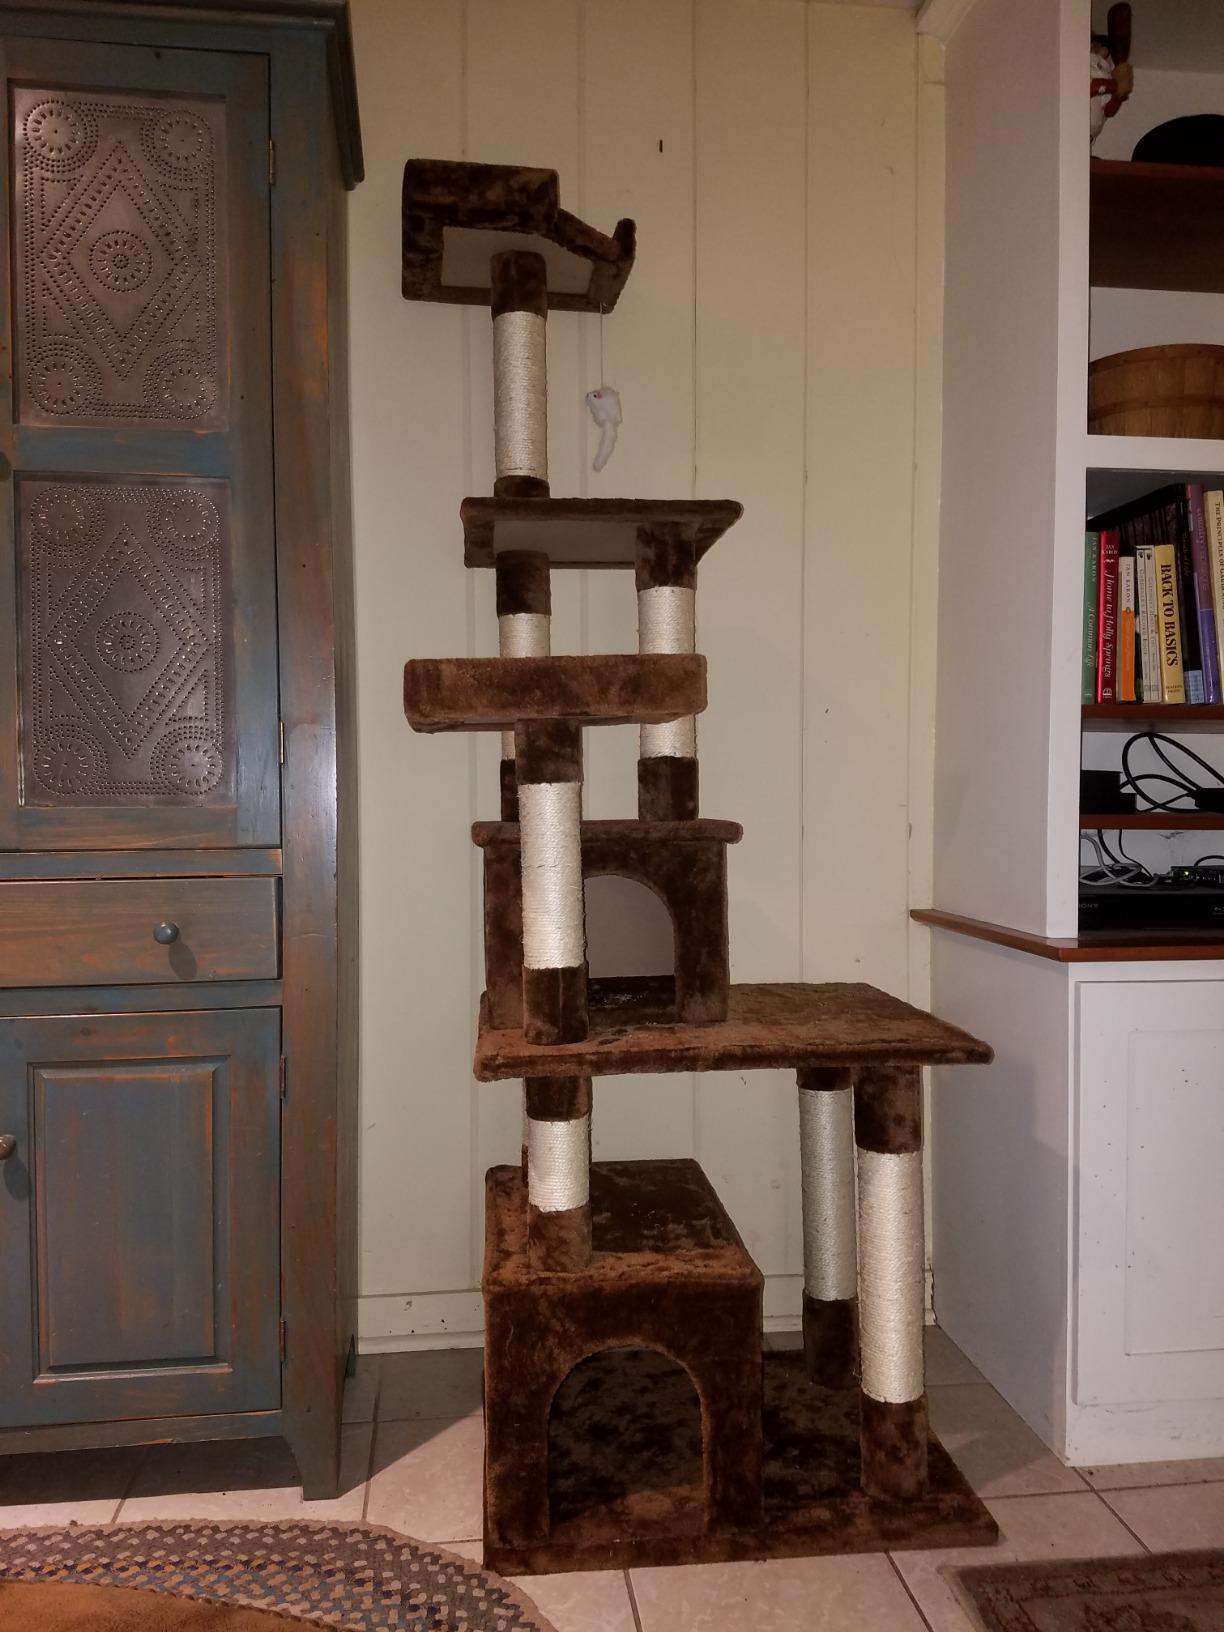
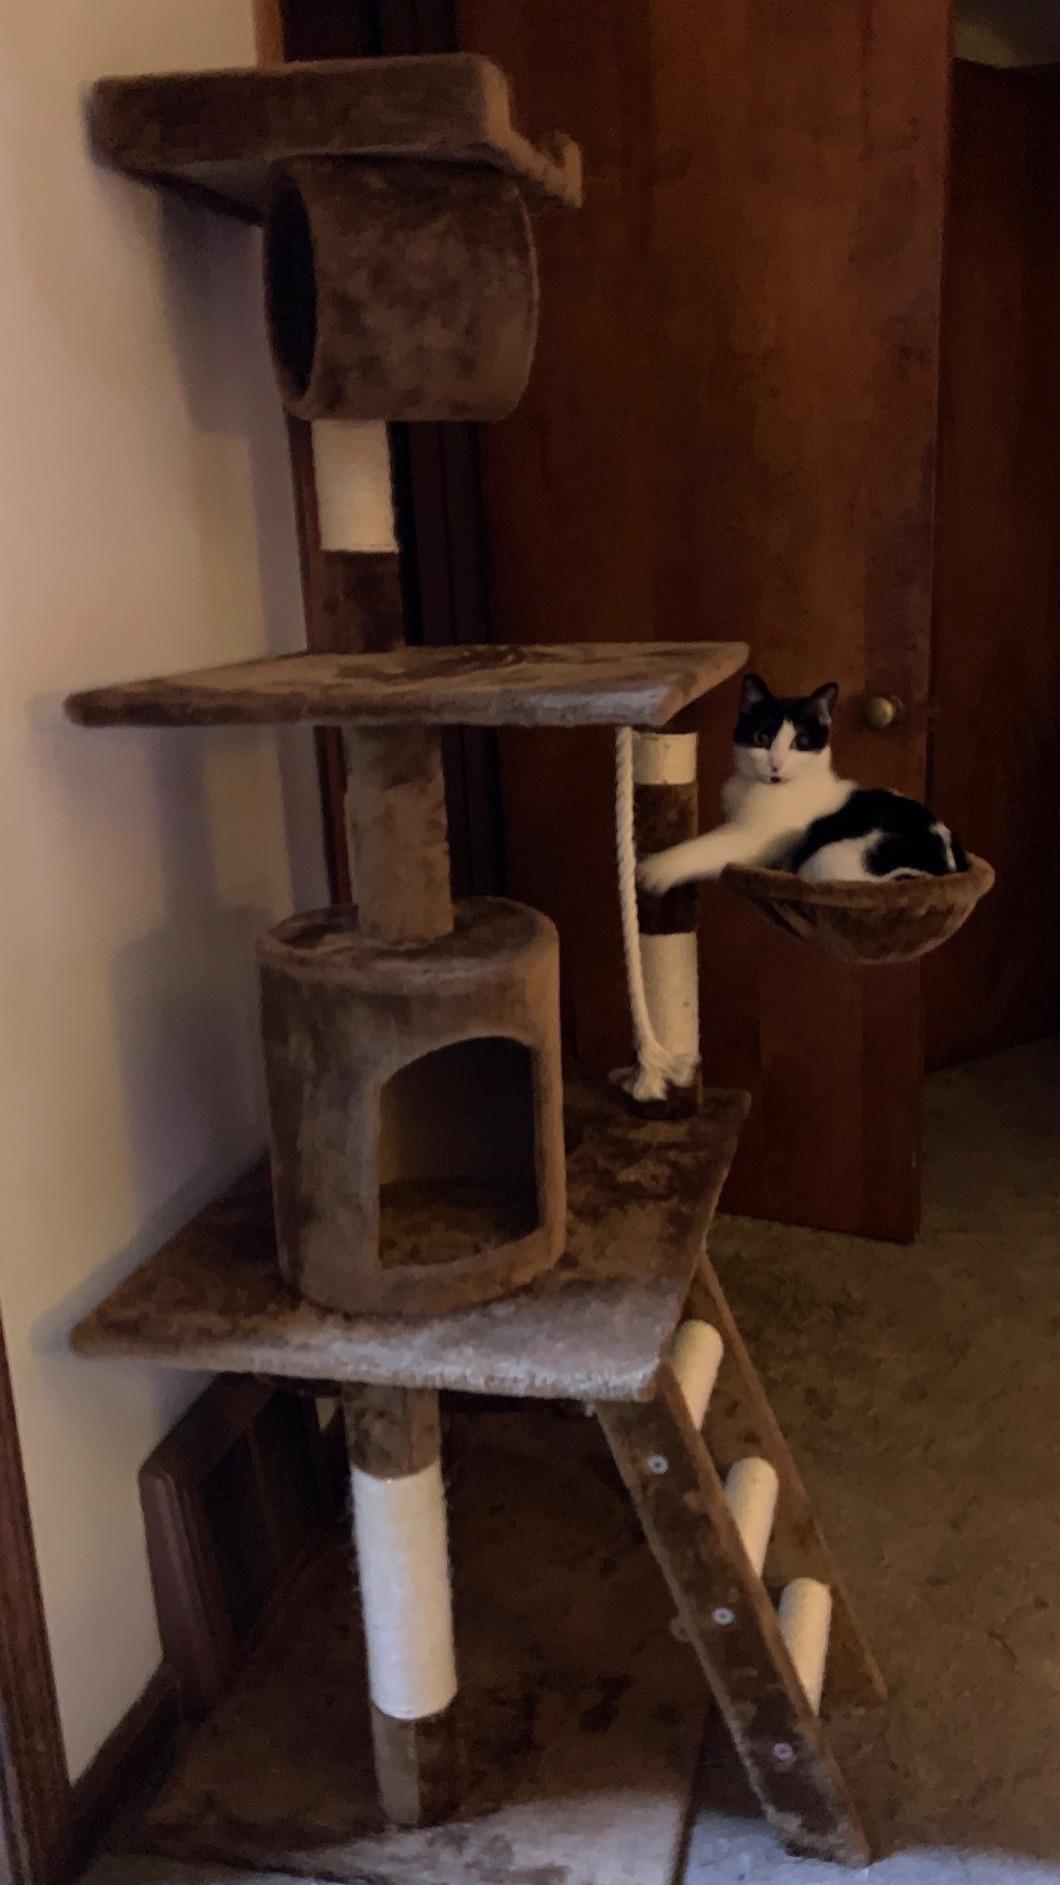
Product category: items_cat tree
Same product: no